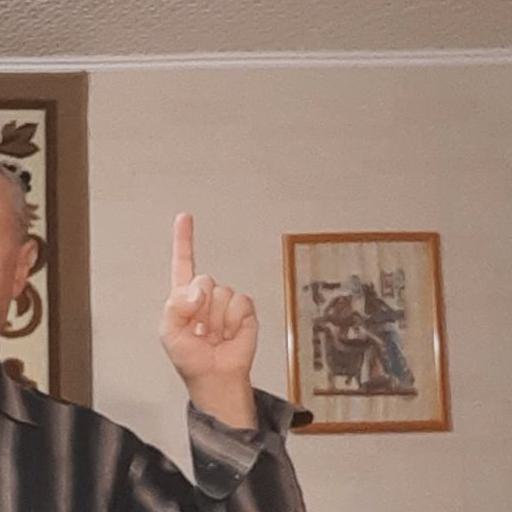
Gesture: one